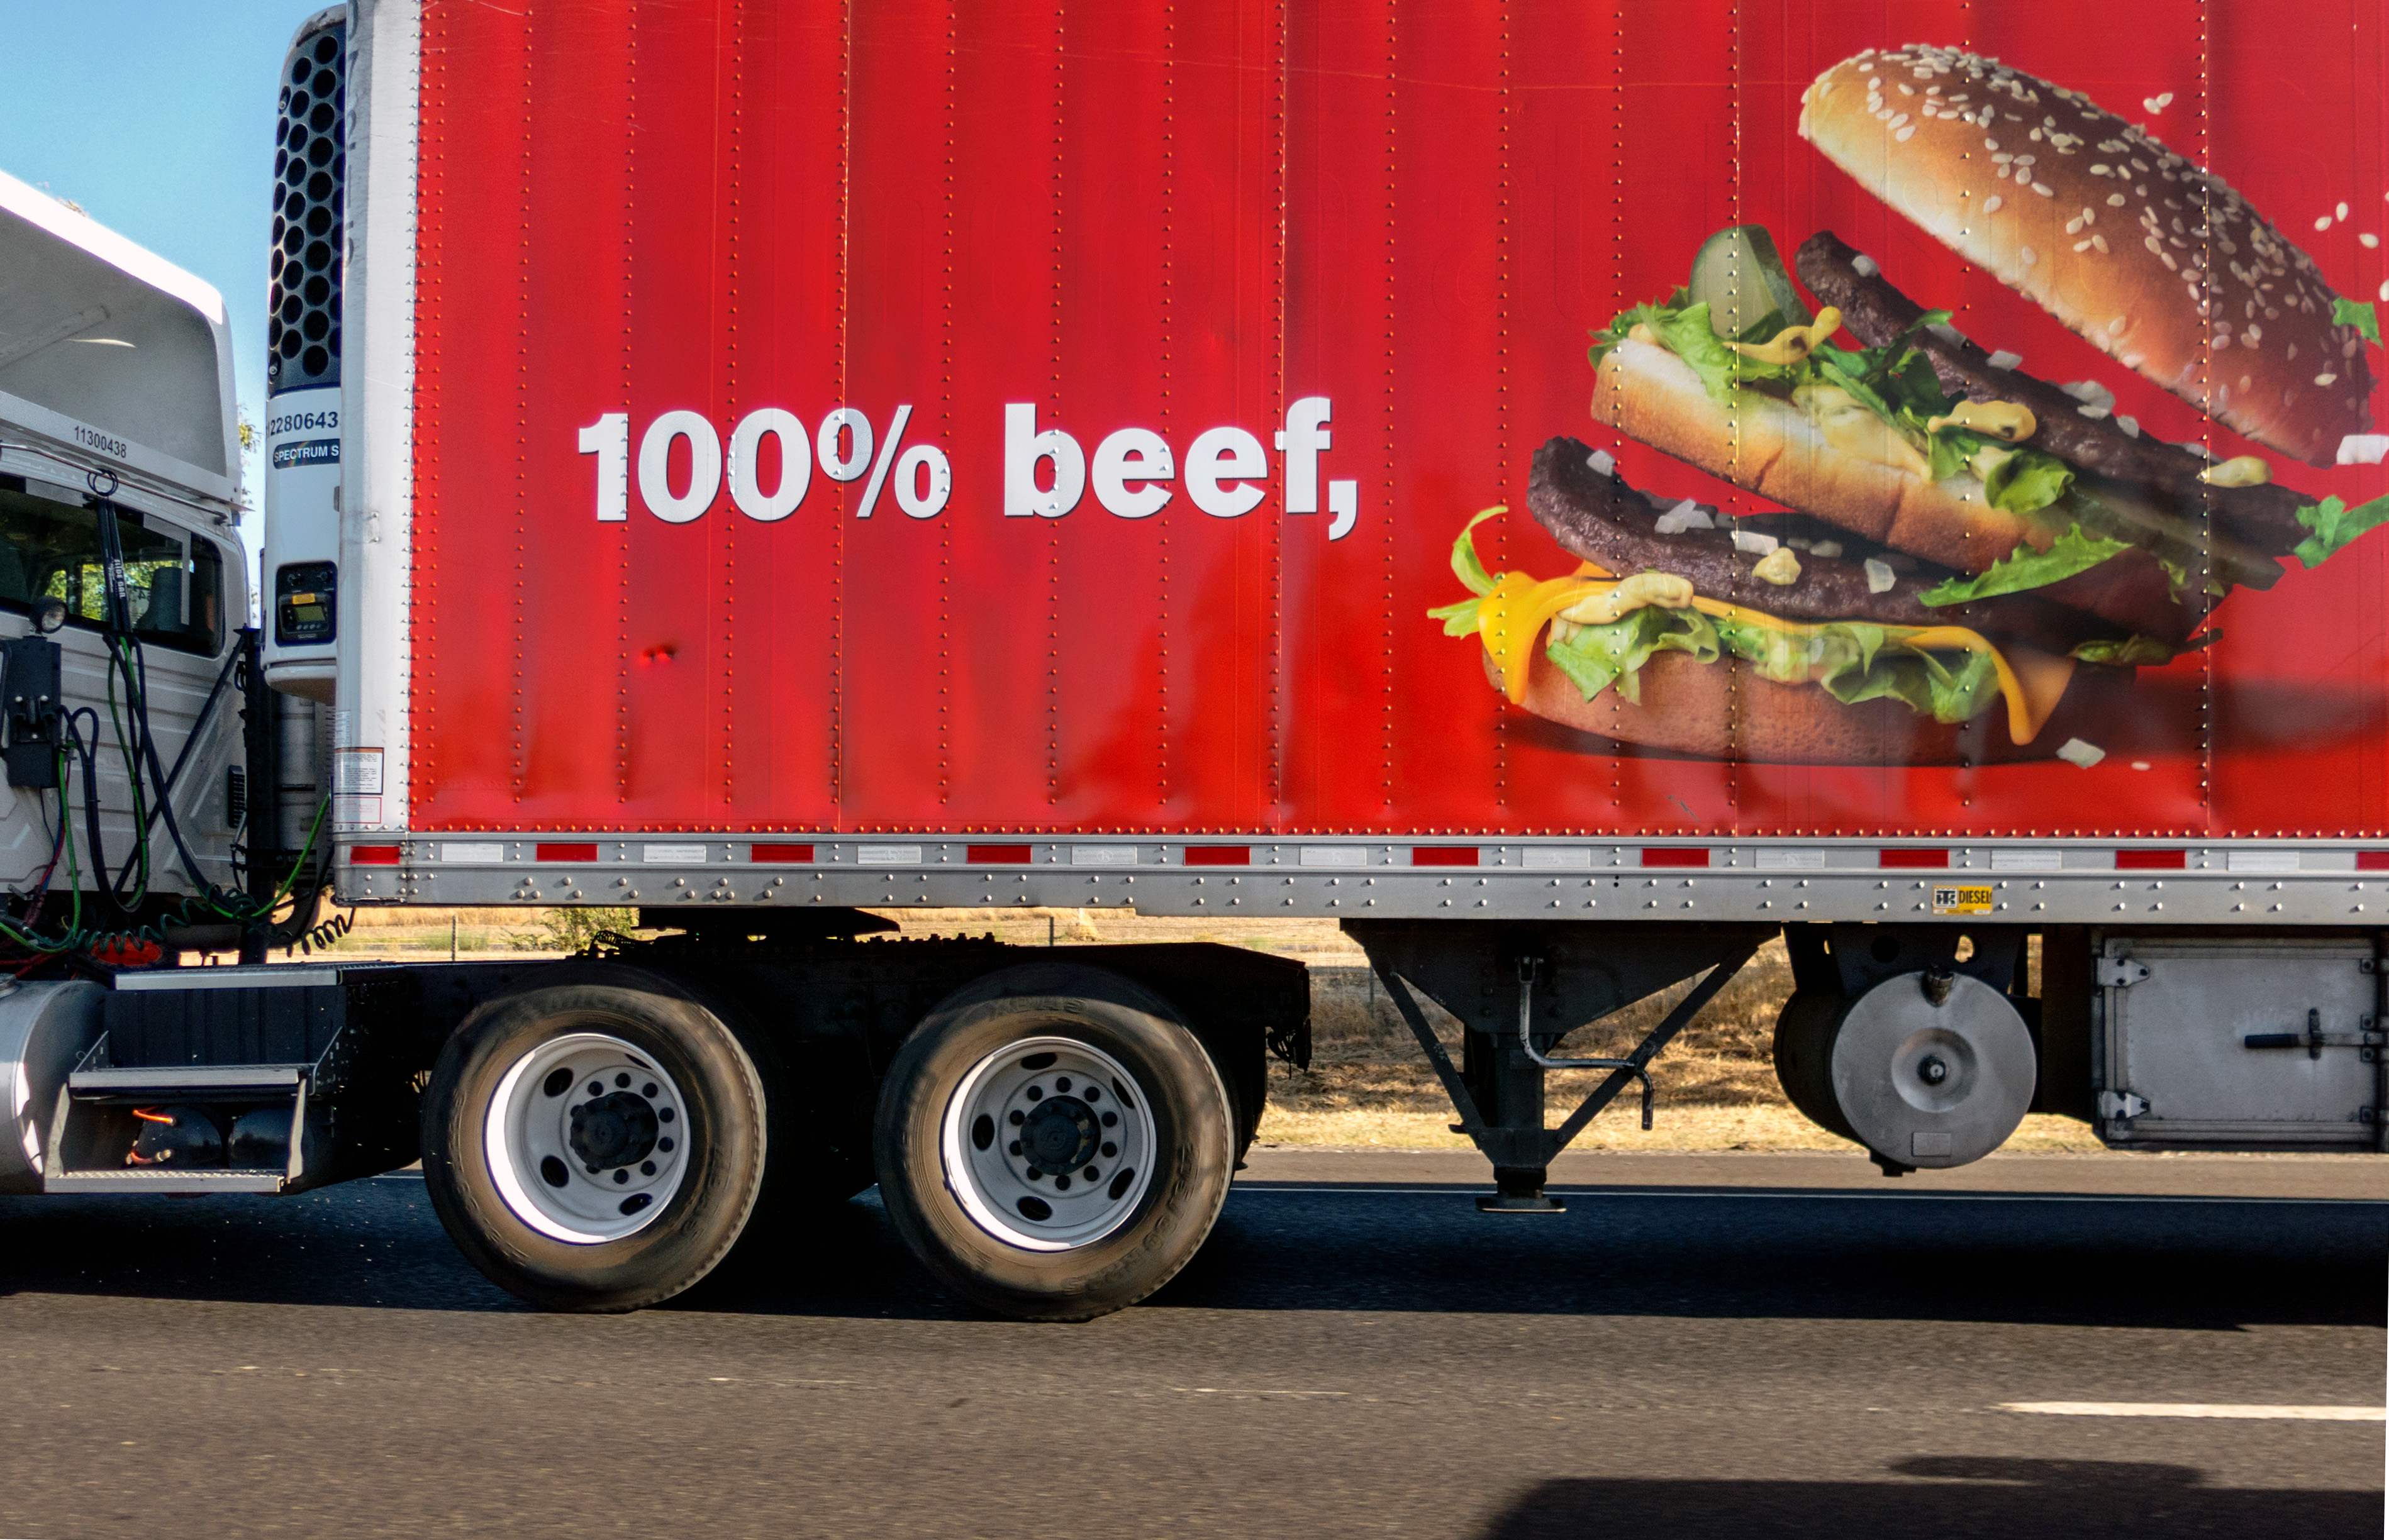
advertising, transport, truck, vehicle, land vehicle, trailer truck